Alfonso Papa

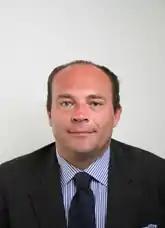
Portrait of Alfonso Papa

Alfonso Papa (born in Naples, Italy, 2 January 1970) is a former judge, university professor and member of the Italian Parliament.